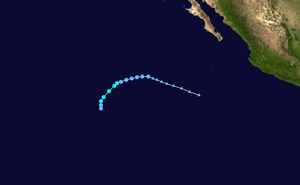
La tempête tropicale Olivia est la 16ᵉ dépression tropicale et la 15ᵉ tempête tropicale de la saison cyclonique 2006 pour le bassin nord-est de l'océan Pacifique. Le nom Olivia avait déjà été utilisé en 1967, 1971, 1975, 1978, 1982, 1994 et 2000.